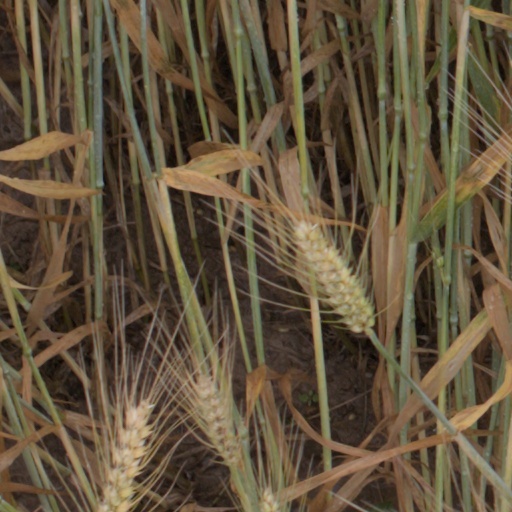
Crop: wheat